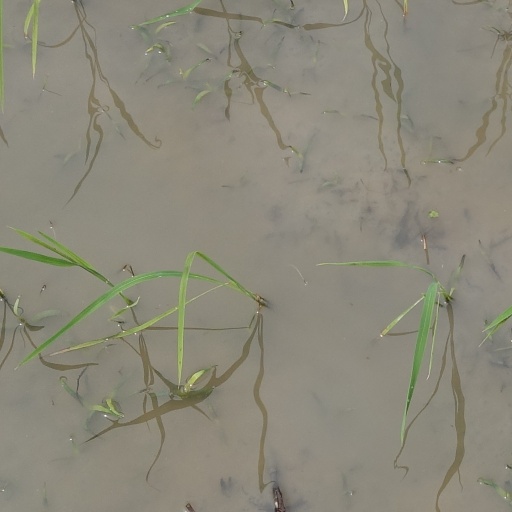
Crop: rice